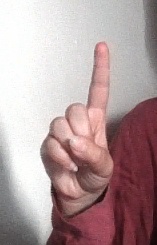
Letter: bb